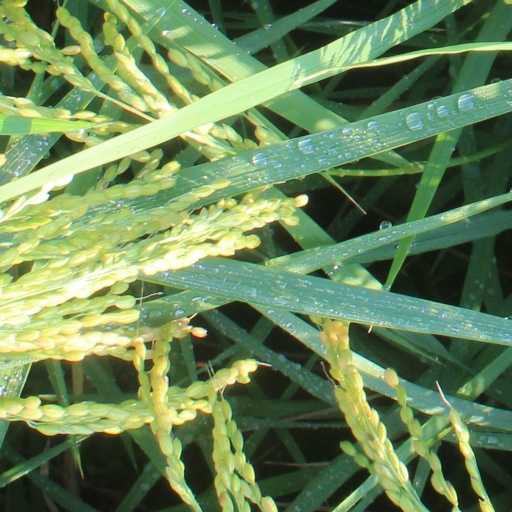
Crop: rice